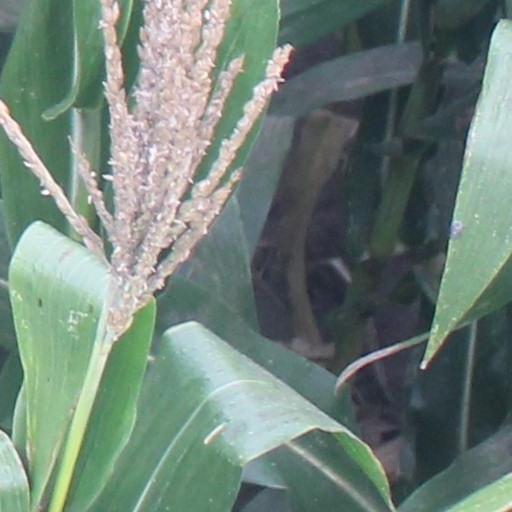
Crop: maize; corn